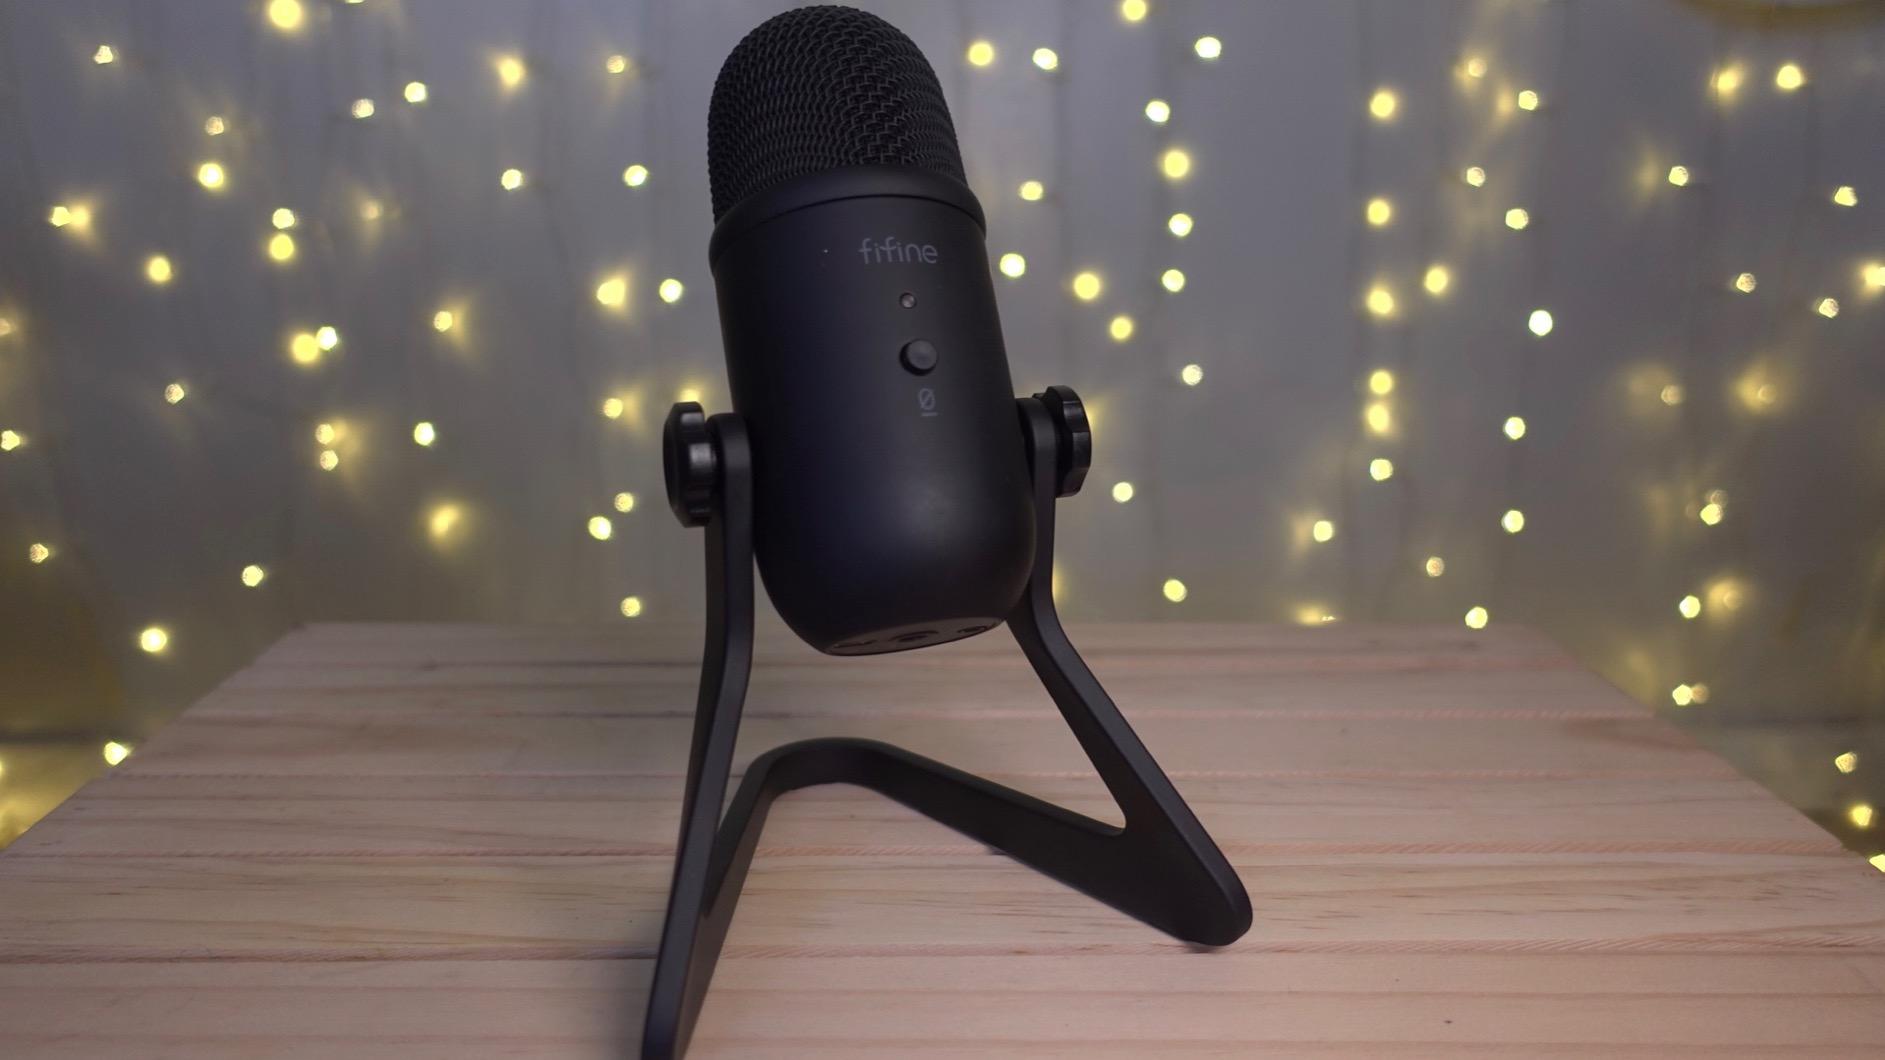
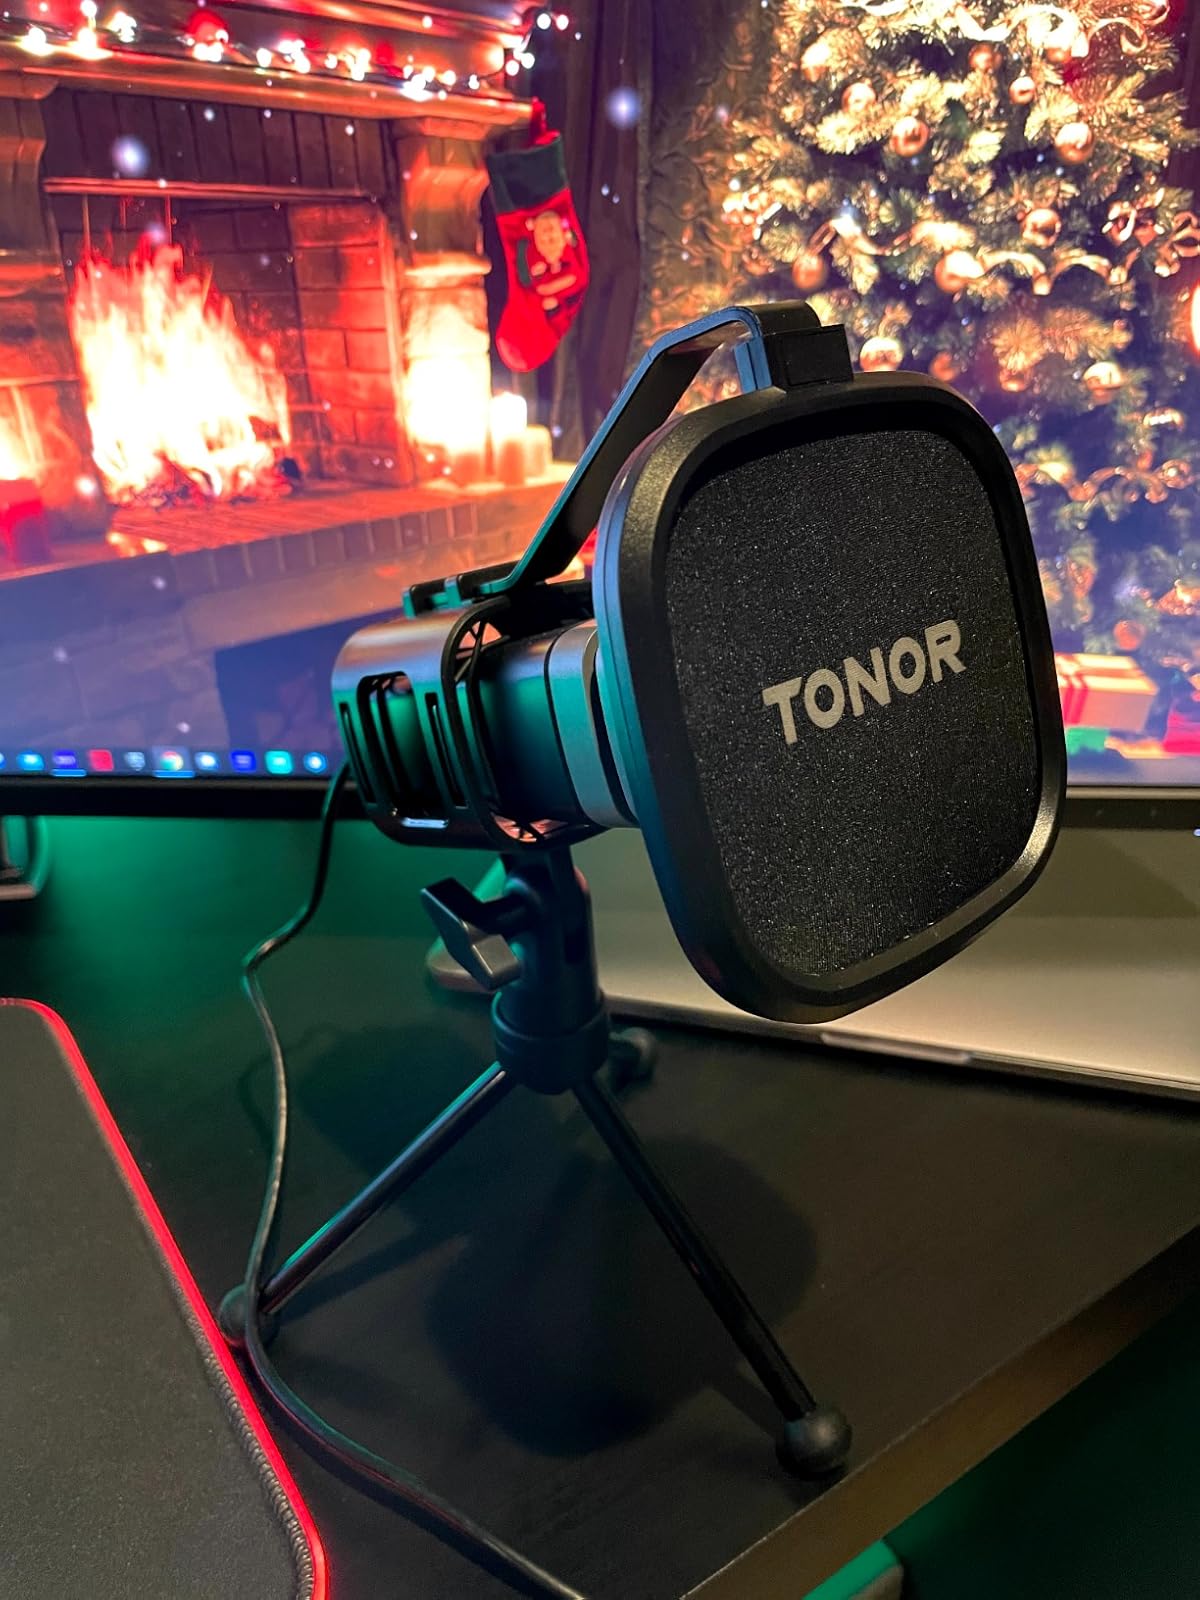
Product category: microphone
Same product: no